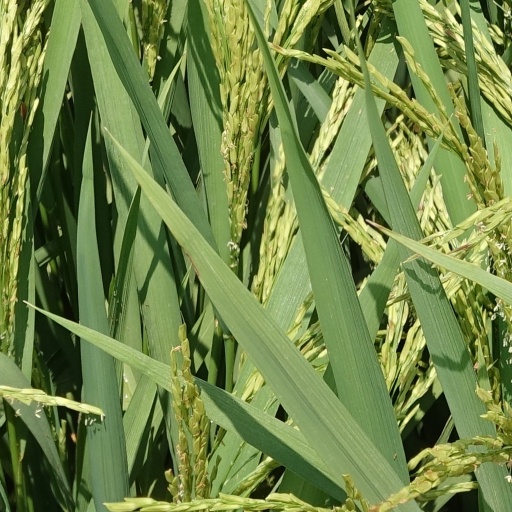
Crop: rice